Primeiro Comando da Capital

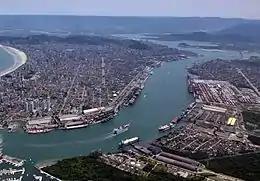
The Port of Santos is a key asset in the PCC's overseas expansion.

On 15 December 2021, the U.S. Department of the Treasury announced new sanctions against organized crime actors worldwide such as the PCC, along with Mexican cartels and Chinese groups linked to the fentanyl trade.